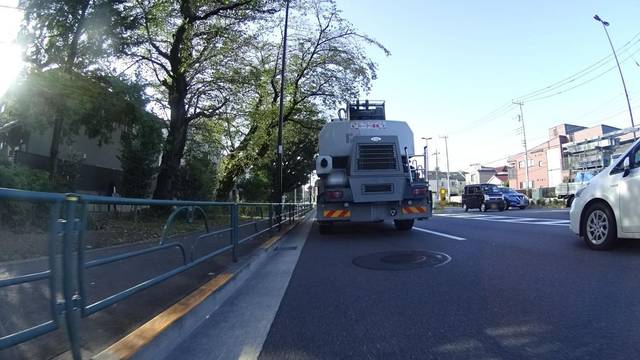
Region: Japan
Coordinates: 35.7, 139.551